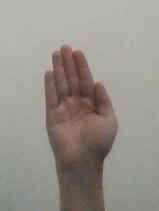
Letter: seen